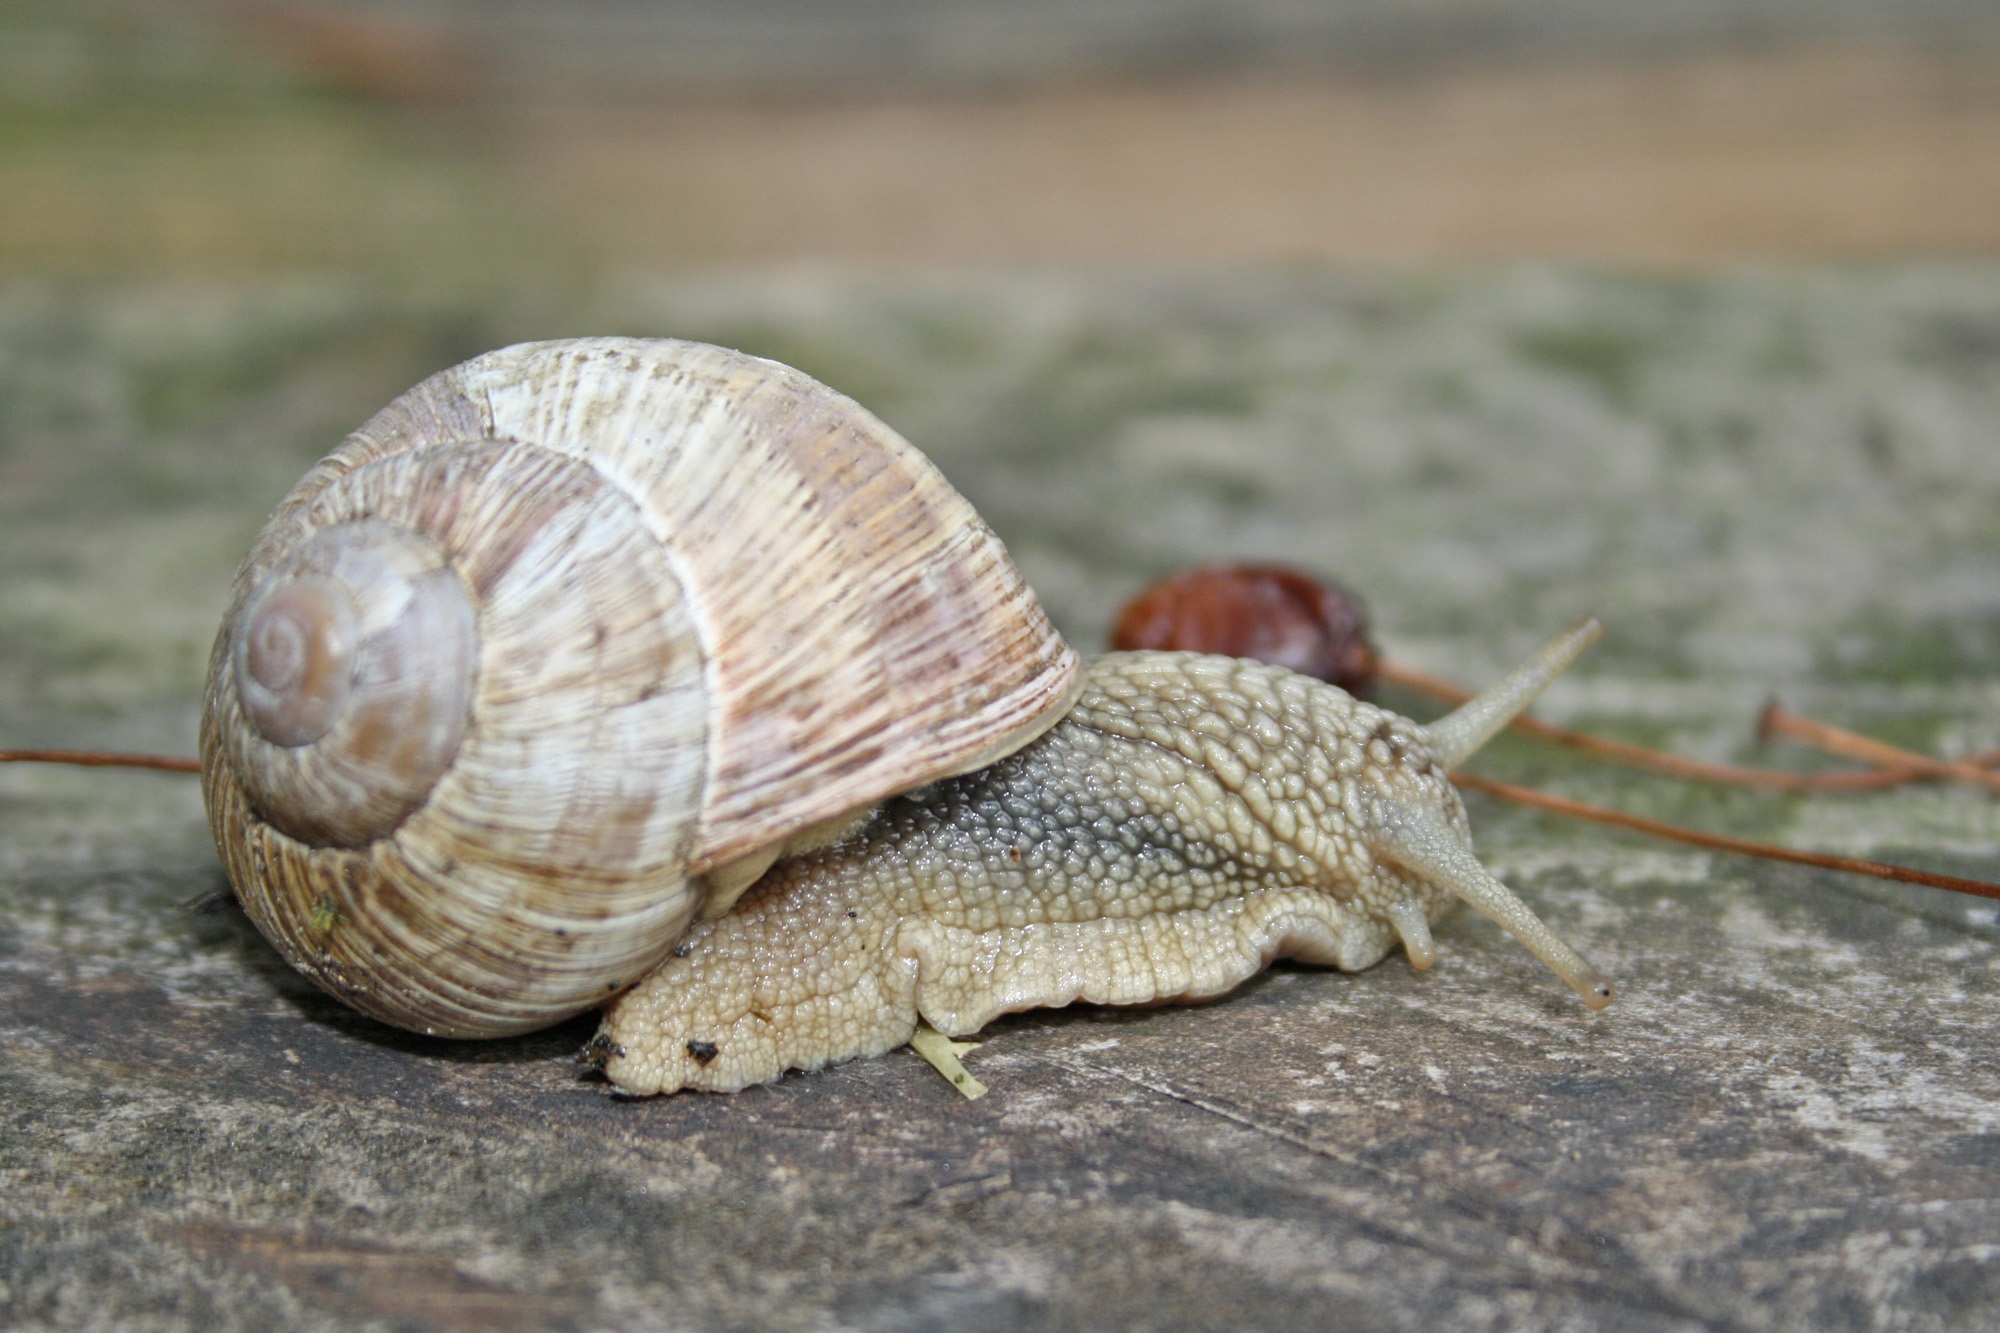
animal, wildlife, fauna, invertebrate, snail, molluscs, sea snail, snails and slugs